Oceania Paralympic Committee

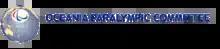
old logo

The Oceania Paralympic Committee was formed in 2006 when the FESPIC Federation was divided into two separate bodies, the Oceania Paralympic Committee and the Asian Paralympic Committee (APC).